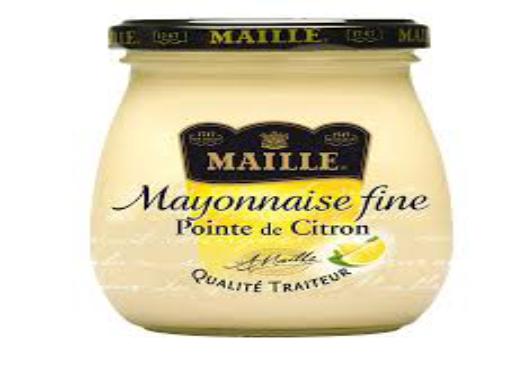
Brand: Maille
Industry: Food